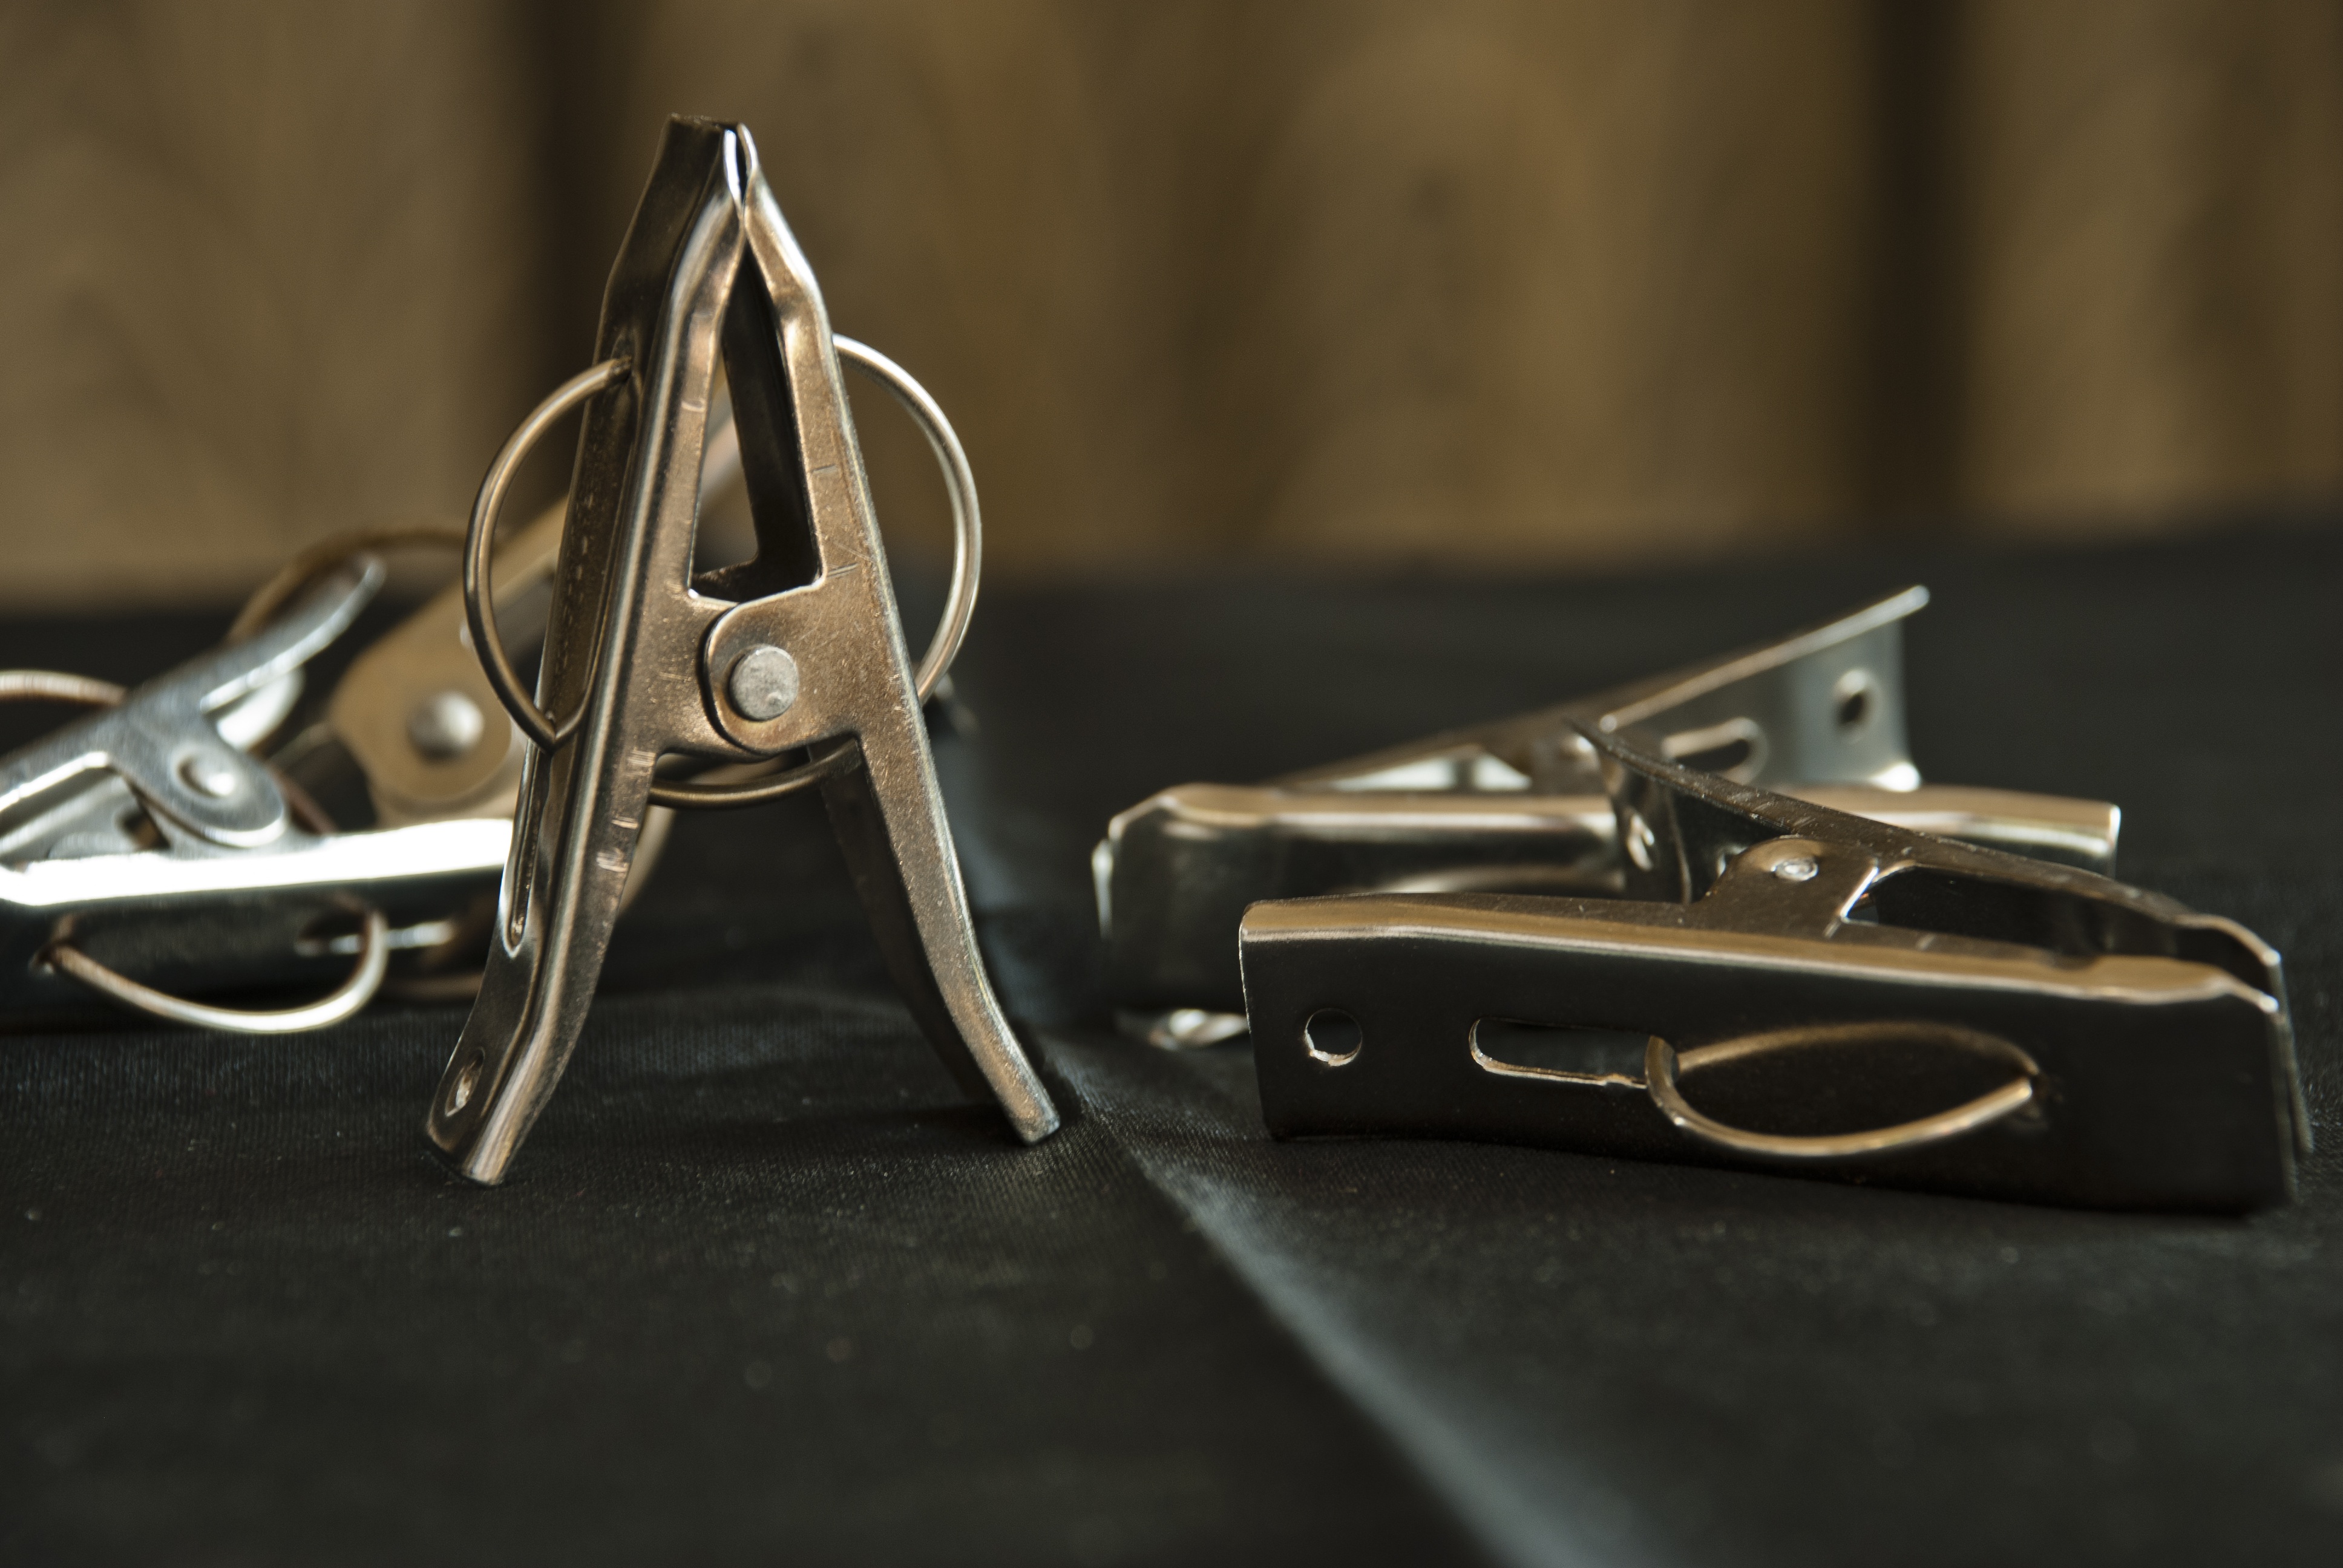
tool, steel, metal, product, font, silver, stationery, stationary, clip, metallic, accessory, clamp, product design, automotive design, fashion accessory